Bent Propeller

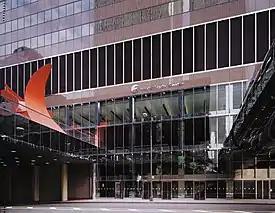
"Bent Propeller" on a walkway which connected WTC 6 to WTC 7 in 1994

The work was severely damaged in 2001 in the aftermath of the September 11 attacks, crushed under thousands of tons of rubble when 7 World Trade Center collapsed. About 40 percent of the sculpture was recovered from the debris in the following months. With not enough of the original remaining for a restoration, the recovered elements were stored by the Calder Foundation. Today, a portion of the sculpture can be found at the National September 11 Memorial & Museum.